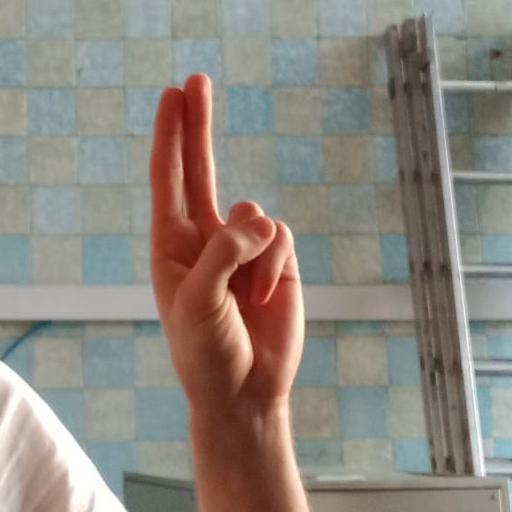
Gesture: two_up